Jeff Green (basketball)

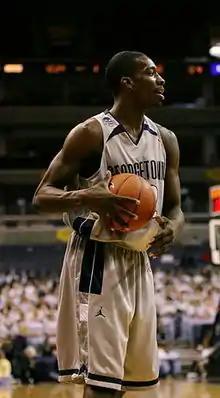
Green with the Hoyas in December 2006

Green was recruited to Georgetown University by coach Craig Esherick in 2003. Esherick was fired before Green arrived on campus and John Thompson III was hired as the new coach. The two top recruits of Esherick's tenure, Green and center Roy Hibbert, were the key components of Thompson's future success. Thompson stated in a "Sports Illustrated" interview: "You'll stop and think when I say this, but it's true: Jeff Green is the smartest player I've ever coached. You would know this better than most: that's a hell of a statement."